Directional Infrared Counter Measures

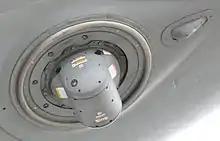
Northrop Grumman AN/AAQ-24 DIRCM

Directional Infrared Counter Measures (DIRCM) are a class of anti-missile systems produced to protect aircraft from infrared homing missiles, primarily MANPADS and similar simple systems.